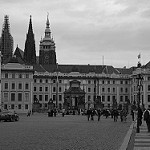
Label: B & W